Janouk Kelderman

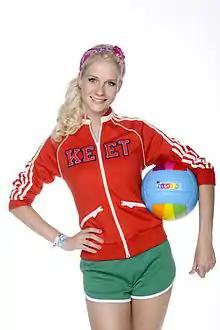
Kelderman as Keet! in 2013

Janouk Kelderman (born 7 May 1991 in Doetinchem) is a Dutch actress, singer and television presenter.